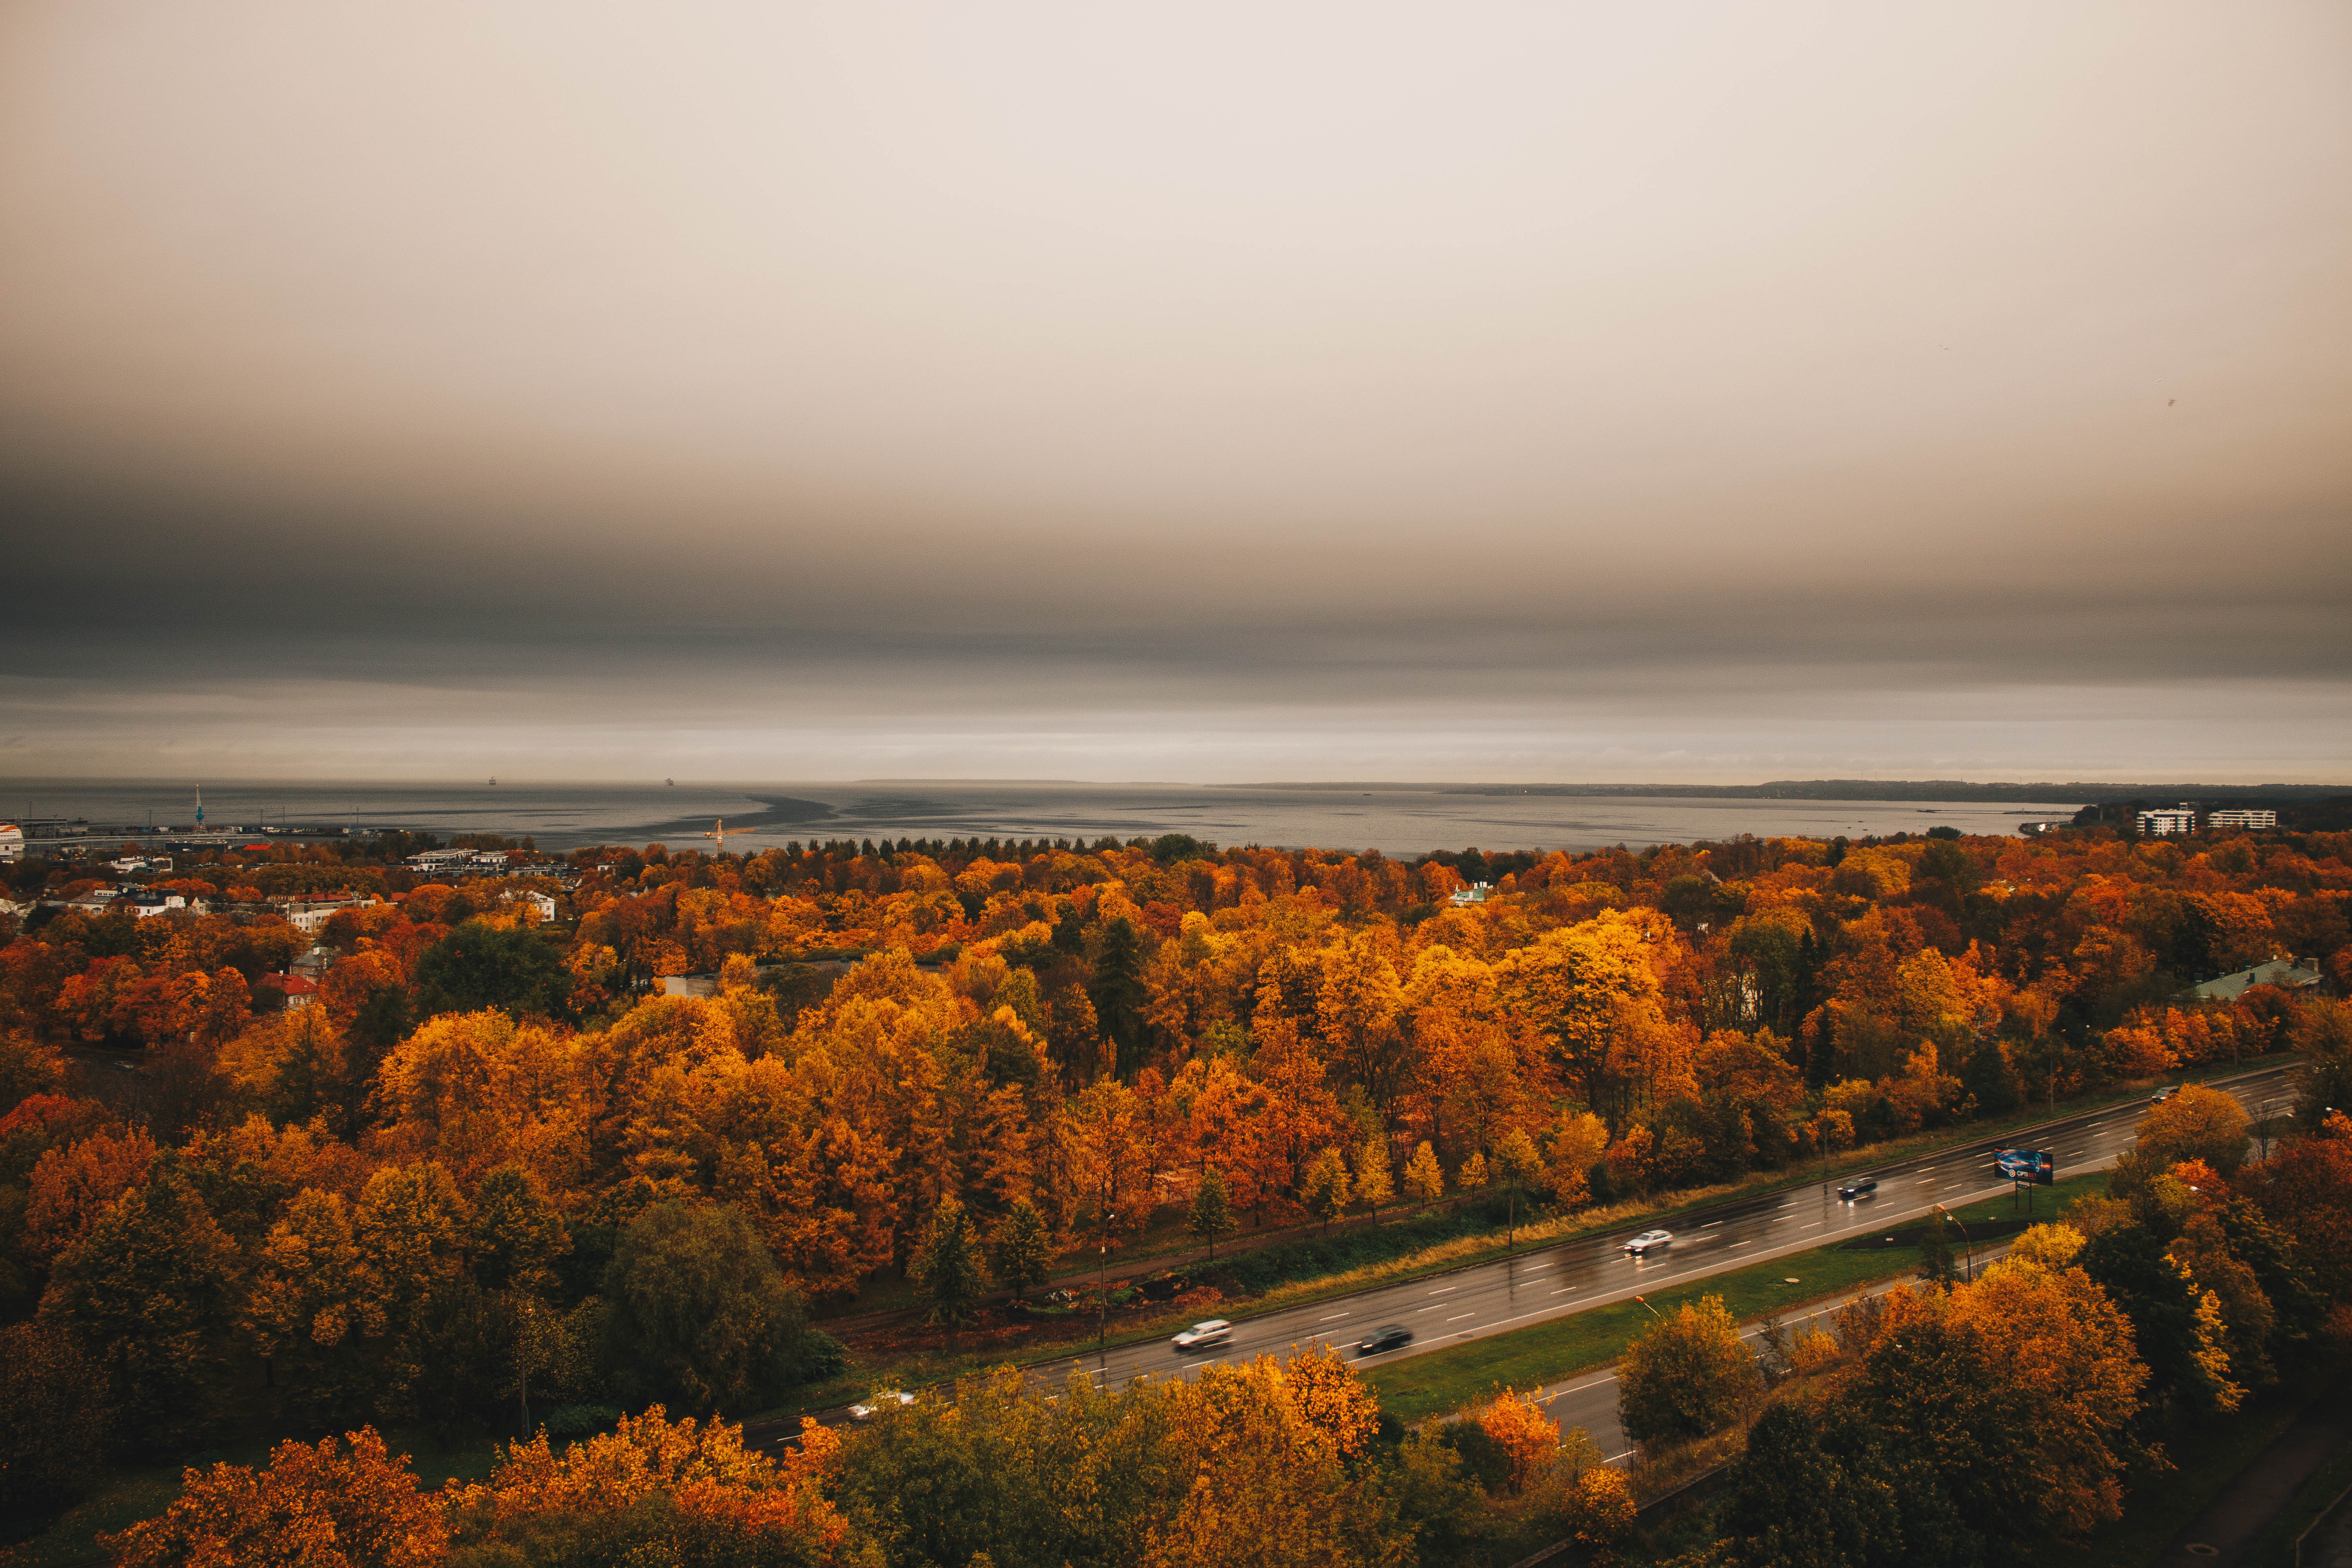
sky, leaf, tree, atmospheric phenomenon, autumn, natural landscape, cloud, morning, horizon, plain, sunlight, hill, ecoregion, woody plant, atmosphere, landscape, rural area, road, plant, photography, city, evening, fog, house, river, mountain, aerial photography, forest